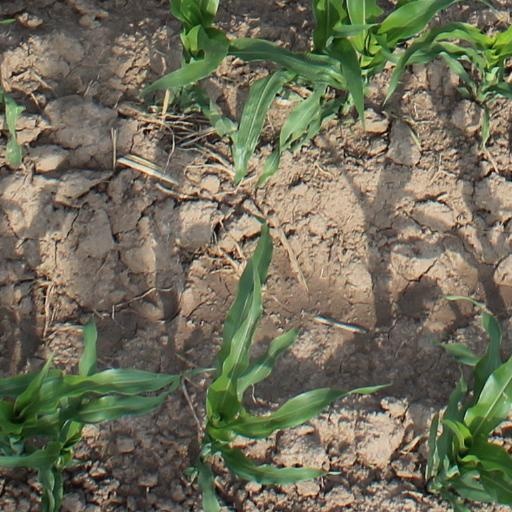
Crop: maize; corn